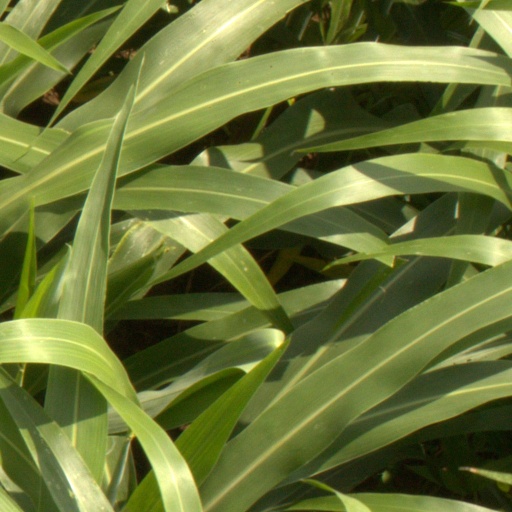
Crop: sorghum